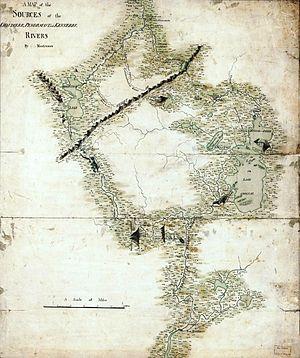
Carte dessinée par l'ingénieur britannique John Montresor vers 1760, montrant les sources des rivières Penobscot et Kennebec qui se jettent dans le golfe du Maine, et de la rivière Chaudière qui se jette dans le fleuve Saint-Laurent.
Le capitaine John Montresor, né le 22 avril 1736 à Gibraltar et mort le 26 juin 1799 à Maidstone, est un ingénieur militaire britannique en Amérique du Nord.
L'expédition de Benedict Arnold au Québec est une opération militaire menée en septembre 1775, au début de la guerre d'indépendance des États-Unis, par une troupe de l'Armée continentale dirigée par le colonel Benedict Arnold et dont l'objectif est l'invasion de la province britannique de Québec. Il mena l'expédition de Cambridge jusqu'aux portes de la ville de Québec en suivant la route Chaudière-Kennebec. Cette expédition est composée de 1 100 soldats qui traversèrent l’État actuel du Maine. Une autre expédition, conjointe, dirigée par Richard Montgomery, envahit le Québec à partir du lac Champlain.
L'invasion du Québec en 1775 est la première initiative militaire majeure de l'armée continentale américaine nouvellement formée pendant la guerre d'indépendance des États-Unis. L'objectif de la campagne est d'obtenir le contrôle militaire de la province britannique du Québec — dans l'actuel Canada — et de convaincre les Canadiens francophones de se joindre à la révolution aux côtés des Treize colonies. Une première expédition provenant du fort Ticonderoga, sous le commandement de Richard Montgomery, assiège le fort Saint-Jean et s'en empare, et manque de peu de capturer le général britannique Guy Carleton lors de la prise de Montréal. La seconde expédition quitte Cambridge dans le Massachusetts sous le commandement de Benedict Arnold et se rend avec beaucoup de peine du Maine jusqu'à la ville de Québec. Les deux forces s'y rejoignent, mais sont défaites à la bataille de Québec en décembre 1775.
La voie navigable historique Chaudière-Kennebec permettait de relier la ville de Québec et l'océan Atlantique. Elle empruntait la rivière Chaudière au Québec, puis les rivières Dead et Kennebec dans l'État du Maine, aux États-Unis.